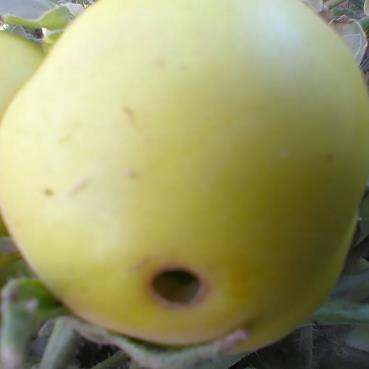
Crop: Tomato
Condition: helicoverpa-armigera-p